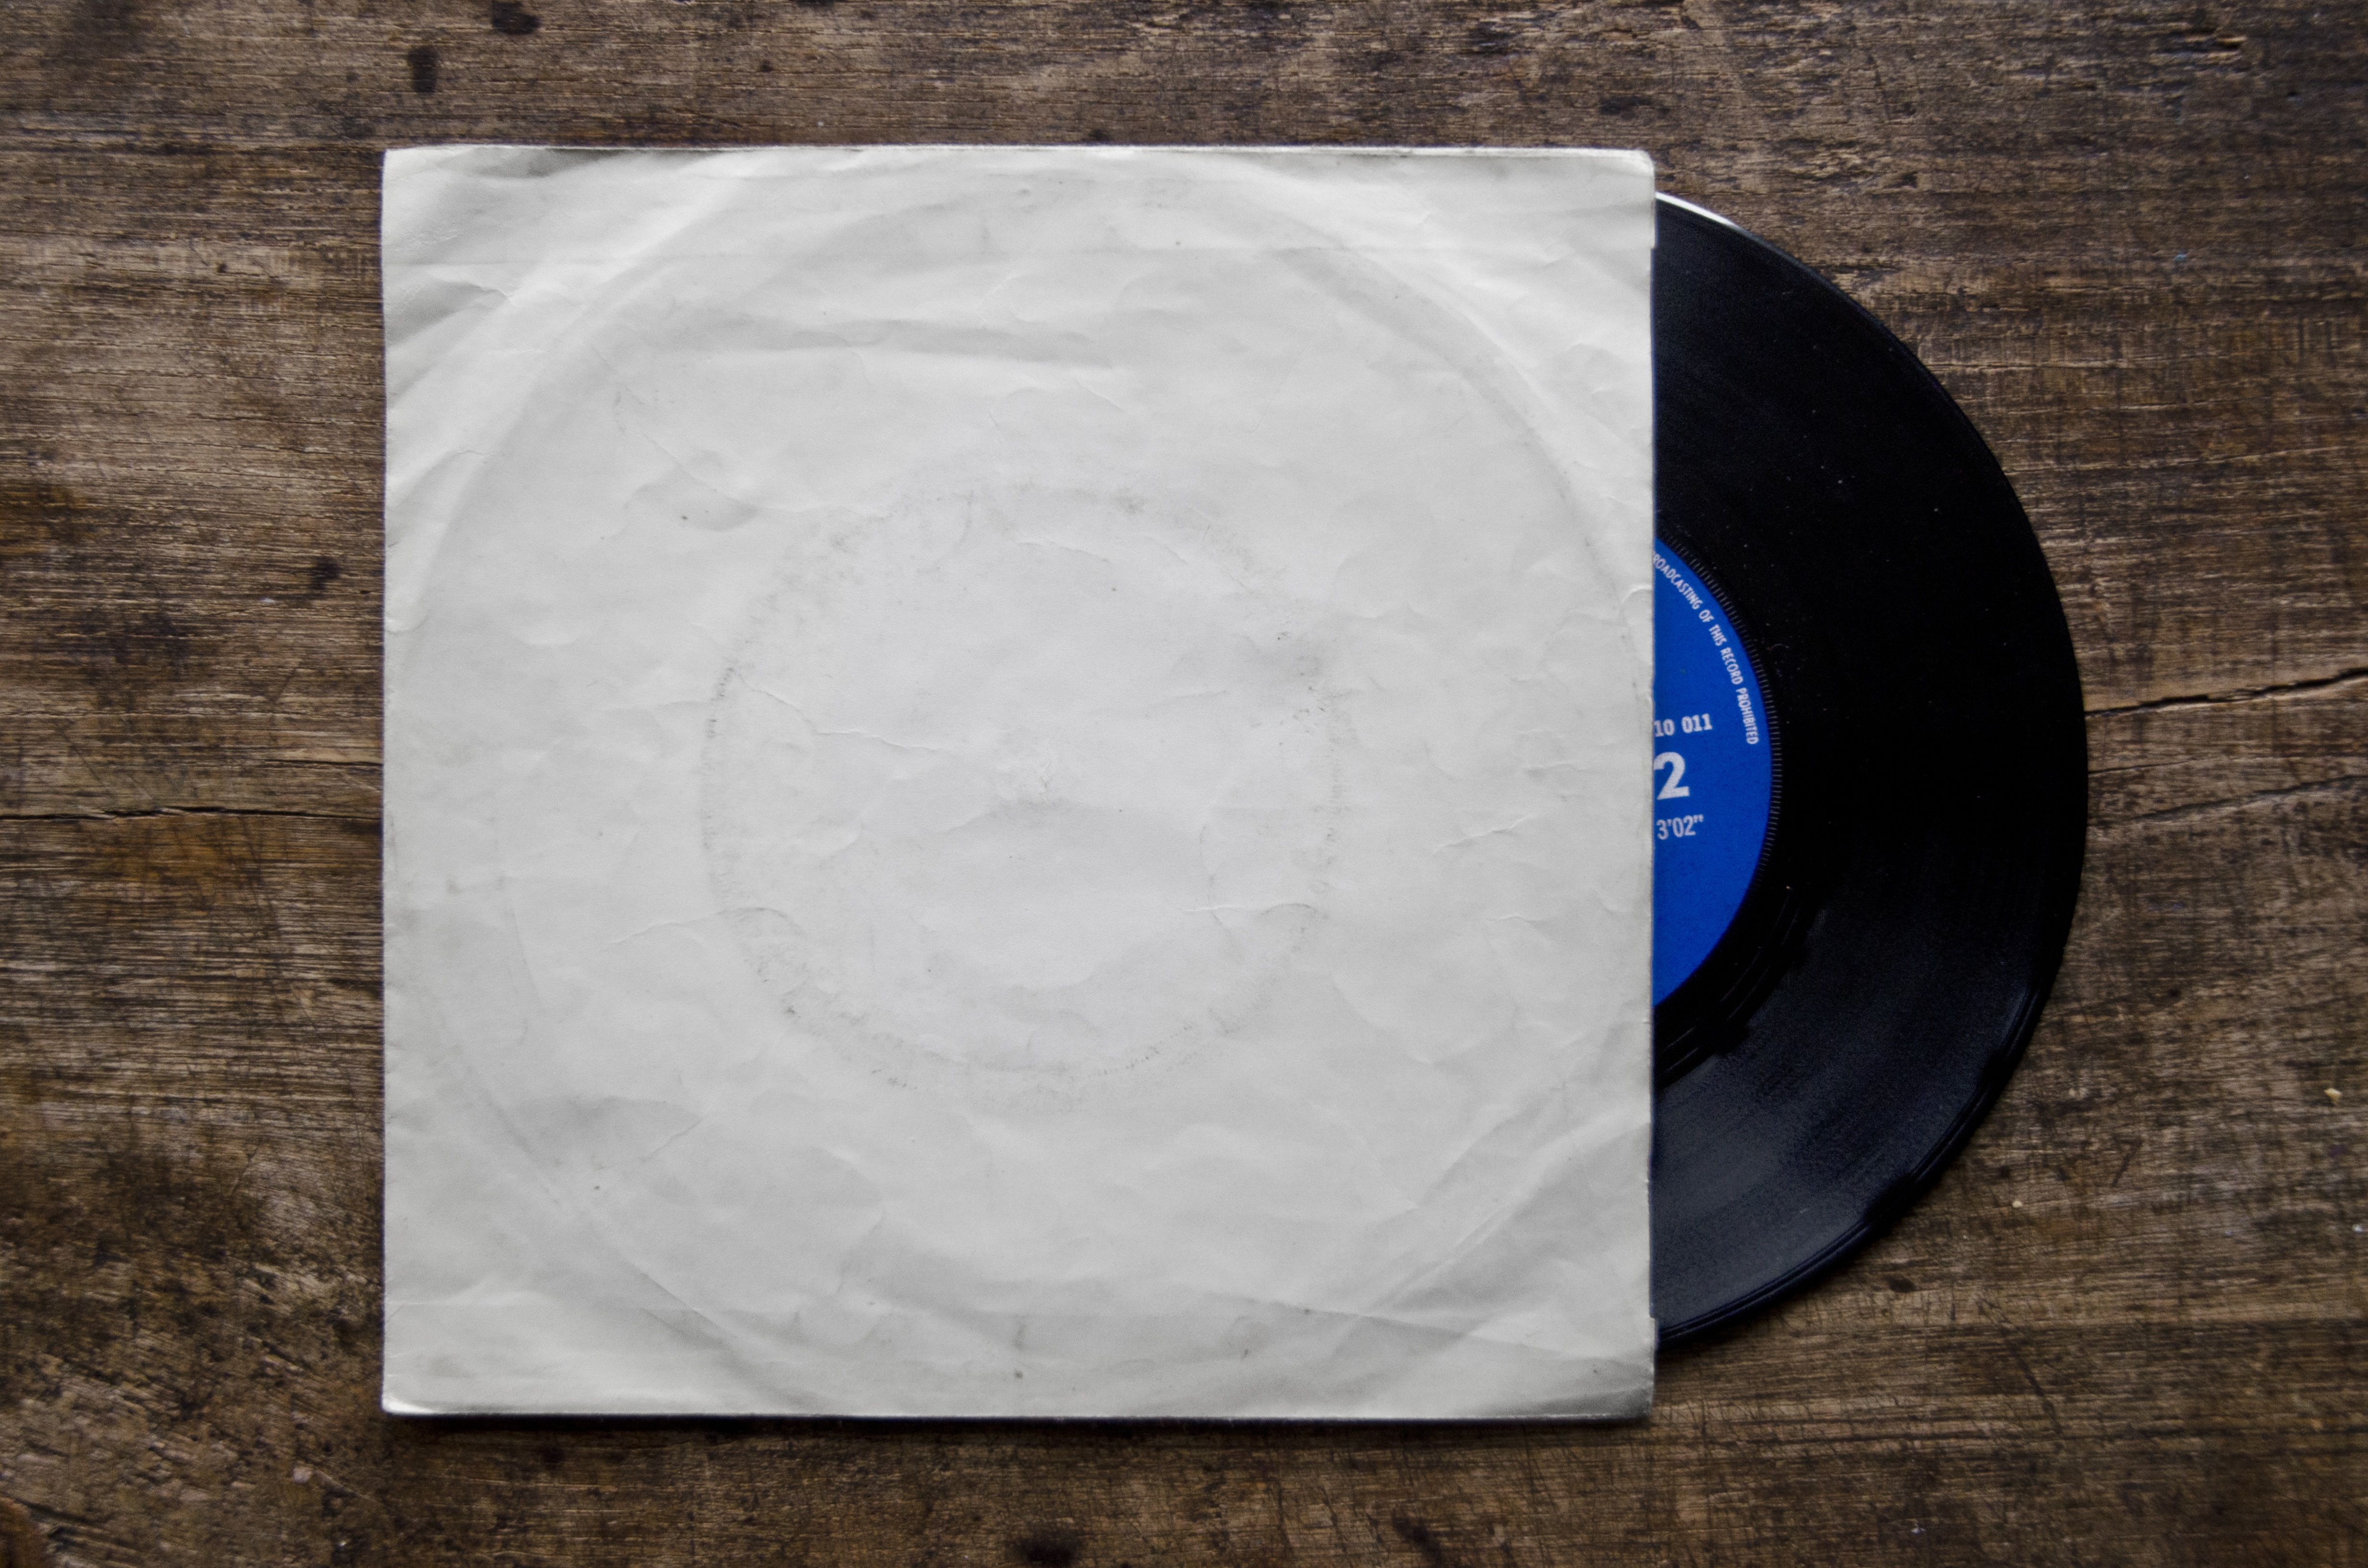
record, music, vinyl, white, vintage, retro, old, analog, blue, black, paper, material, vinyl record, circle, blank, background, design, single, sound, disk, disc, template, gramophone, mock up, wooden background, gramophone record, 45rpm, rpm